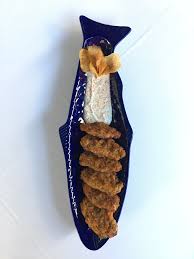
Yemek: mucver